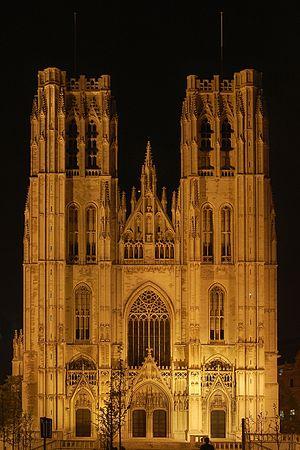
Cathédrale Saint Michel de nuit en Belgique Bruxelles. style gothique
Bruxelles [bʁysɛl], parfois aussi appelé aire urbaine de Bruxelles ou Grand Bruxelles, est une ville et une agglomération de Belgique qui s'étend au-delà des limites administratives de la Région de Bruxelles-Capitale pour englober des parties du Brabant wallon et l'arrondissement de Hal-Vilvorde, et au centre de laquelle se trouve la commune de Bruxelles proprement dite, dont le nom utilisé par la constitution belge est ville de Bruxelles.